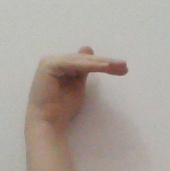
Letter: khaa